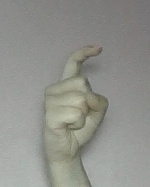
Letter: ra